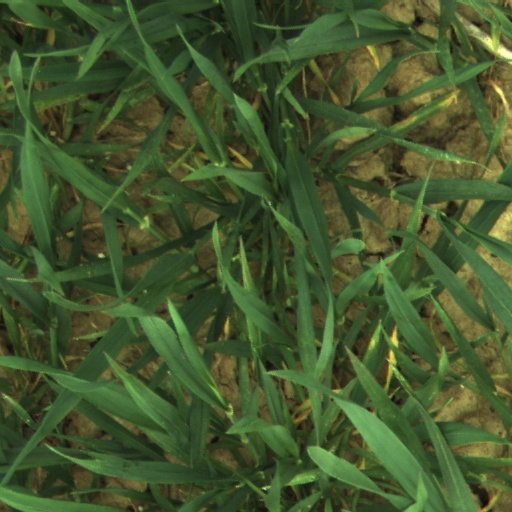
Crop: wheat